Kern River

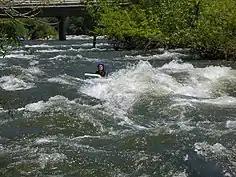

Kern Canyon, the deep canyon of the river northeast of Bakersfield, is a popular location for fishing and boating, particularly fly fishing and whitewater rafting, whitewater kayaking, and riverboarding. Of particular interest to fishermen are the Kern River rainbow trout, the Little Kern golden trout, and the California golden trout. The Kern Canyon is popular for camping, hiking, and picnicking. There are developed campgrounds maintained by the US Forest Service along the North Fork of the Kern River. Campgrounds include Camp 3, Fairview, Goldledge, Headquarters, Hospital Flat, and Limestone. All of the campgrounds are open in the summer months while only a few remain open year-round.